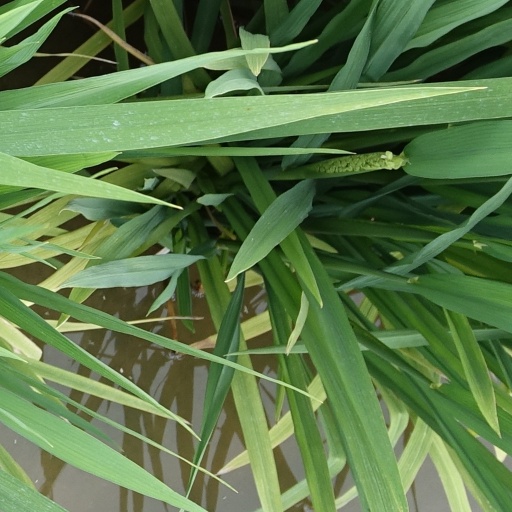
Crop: rice